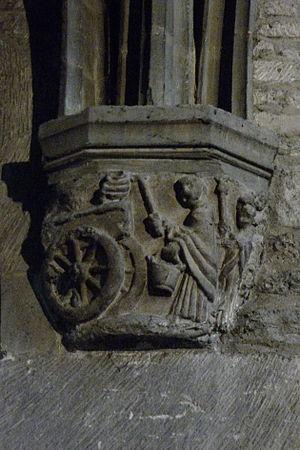
Chapiteau roman sur le mur oriental de l'ancien croisillon sud, correspondant à la base du clocher
L'église Notre-Dame-et-Saint-Eugène est une église catholique paroissiale située à Deuil-La Barre, en France. Ses origines remontent à la fin de l'époque mérovingienne, quand l'église de Deuil est un lieu de pèlerinage grâce aux miracles qui se produisent près de la tombe de saint Eugène qu'elle abrite. Un premier oratoire avait même été édifié vers le début du Vᵉ siècle. Mais rien de ces premiers lieux de culte ne subsiste, et avec le départ des reliques de son saint protecteur pour la basilique Saint-Denis vers 850, Deuil quitte la scène de l'histoire jusqu'à ce que son église soit donnée à l'abbaye Saint-Florent de Saumur en 1066. Un prieuré est alors fondé à Deuil, et la construction de l'église romane actuelle est lancée. Elle commence par l'abside, qui ne subsiste plus, et se termine par la nef au début du XIIᵉ siècle. La consolidation de la croisée du transept vers 1135 donne l'occasion d'installer quatre chapiteaux historiés, qui, avec un cinquième dans la chapelle sud, font la célébrité de l'église. Ils marquent en effet l'apogée de la sculpture romane dans le Val-d'Oise. Vers 1120, l'abside romane est remplacée par un spacieux chœur gothique muni d'un déambulatoire.